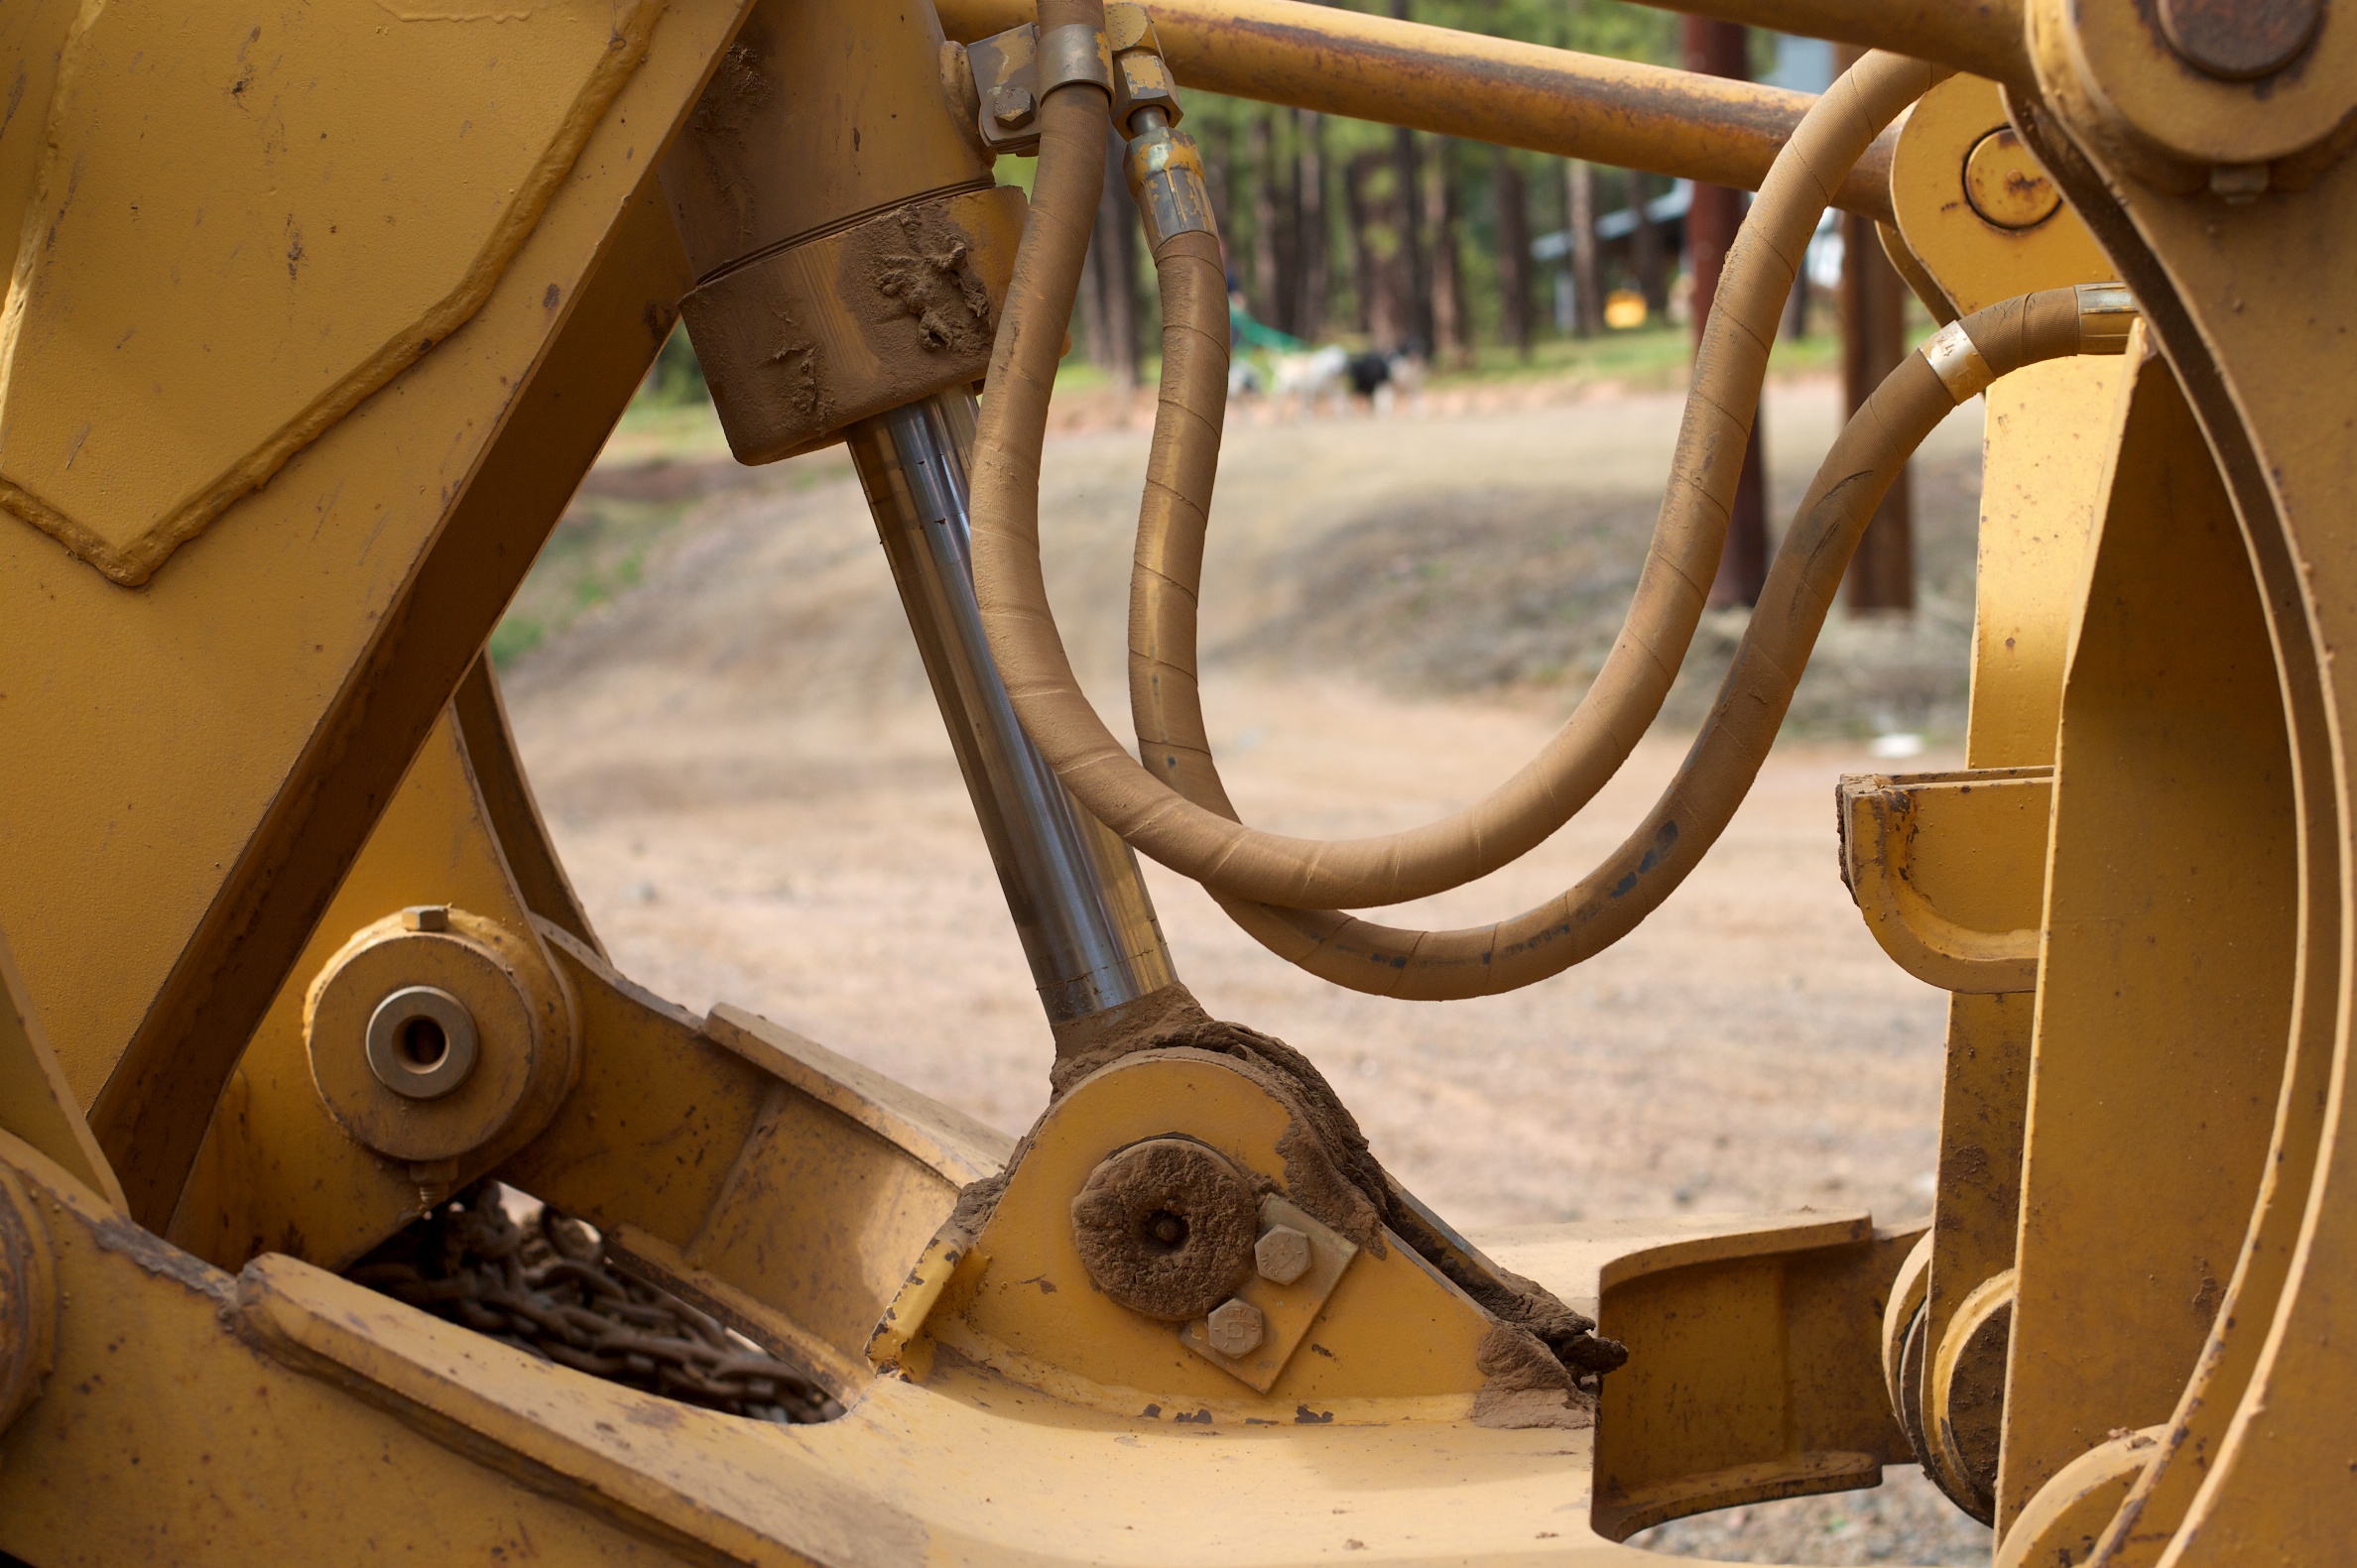
wood, wheel, window, vehicle, machine, 2010365